German bombing of Britain, 1914–1918

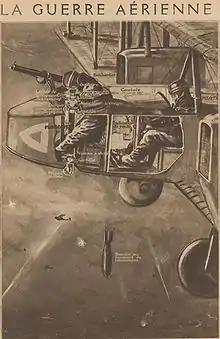

The first raid of 1916 was carried out by the German Navy. Nine Zeppelins were sent to Liverpool on the night of 31 January/1 February. Poor weather, difficulty in navigating and mechanical problems scattered the aircraft across the Black Country, bombing Tipton, Wednesbury and Walsall; 61 people were reported killed and 101 injured. Fifteen of the fatalities occurred in the town of Tipton. L21 ( Max Dietrich), caused the majority of the damage. Despite the ground fog, 22 aircraft took off to find the Zeppelins but none succeeded. Six aircraft were damaged beyond repair and two pilots were killed in landing accidents.